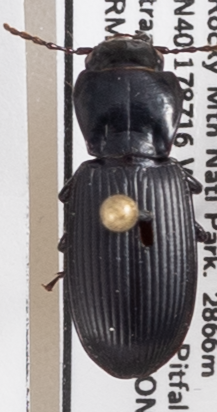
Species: Pterostichus protractus
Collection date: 2021-08-17
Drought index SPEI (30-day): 0.23
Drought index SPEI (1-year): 0.262
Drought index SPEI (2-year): -0.988